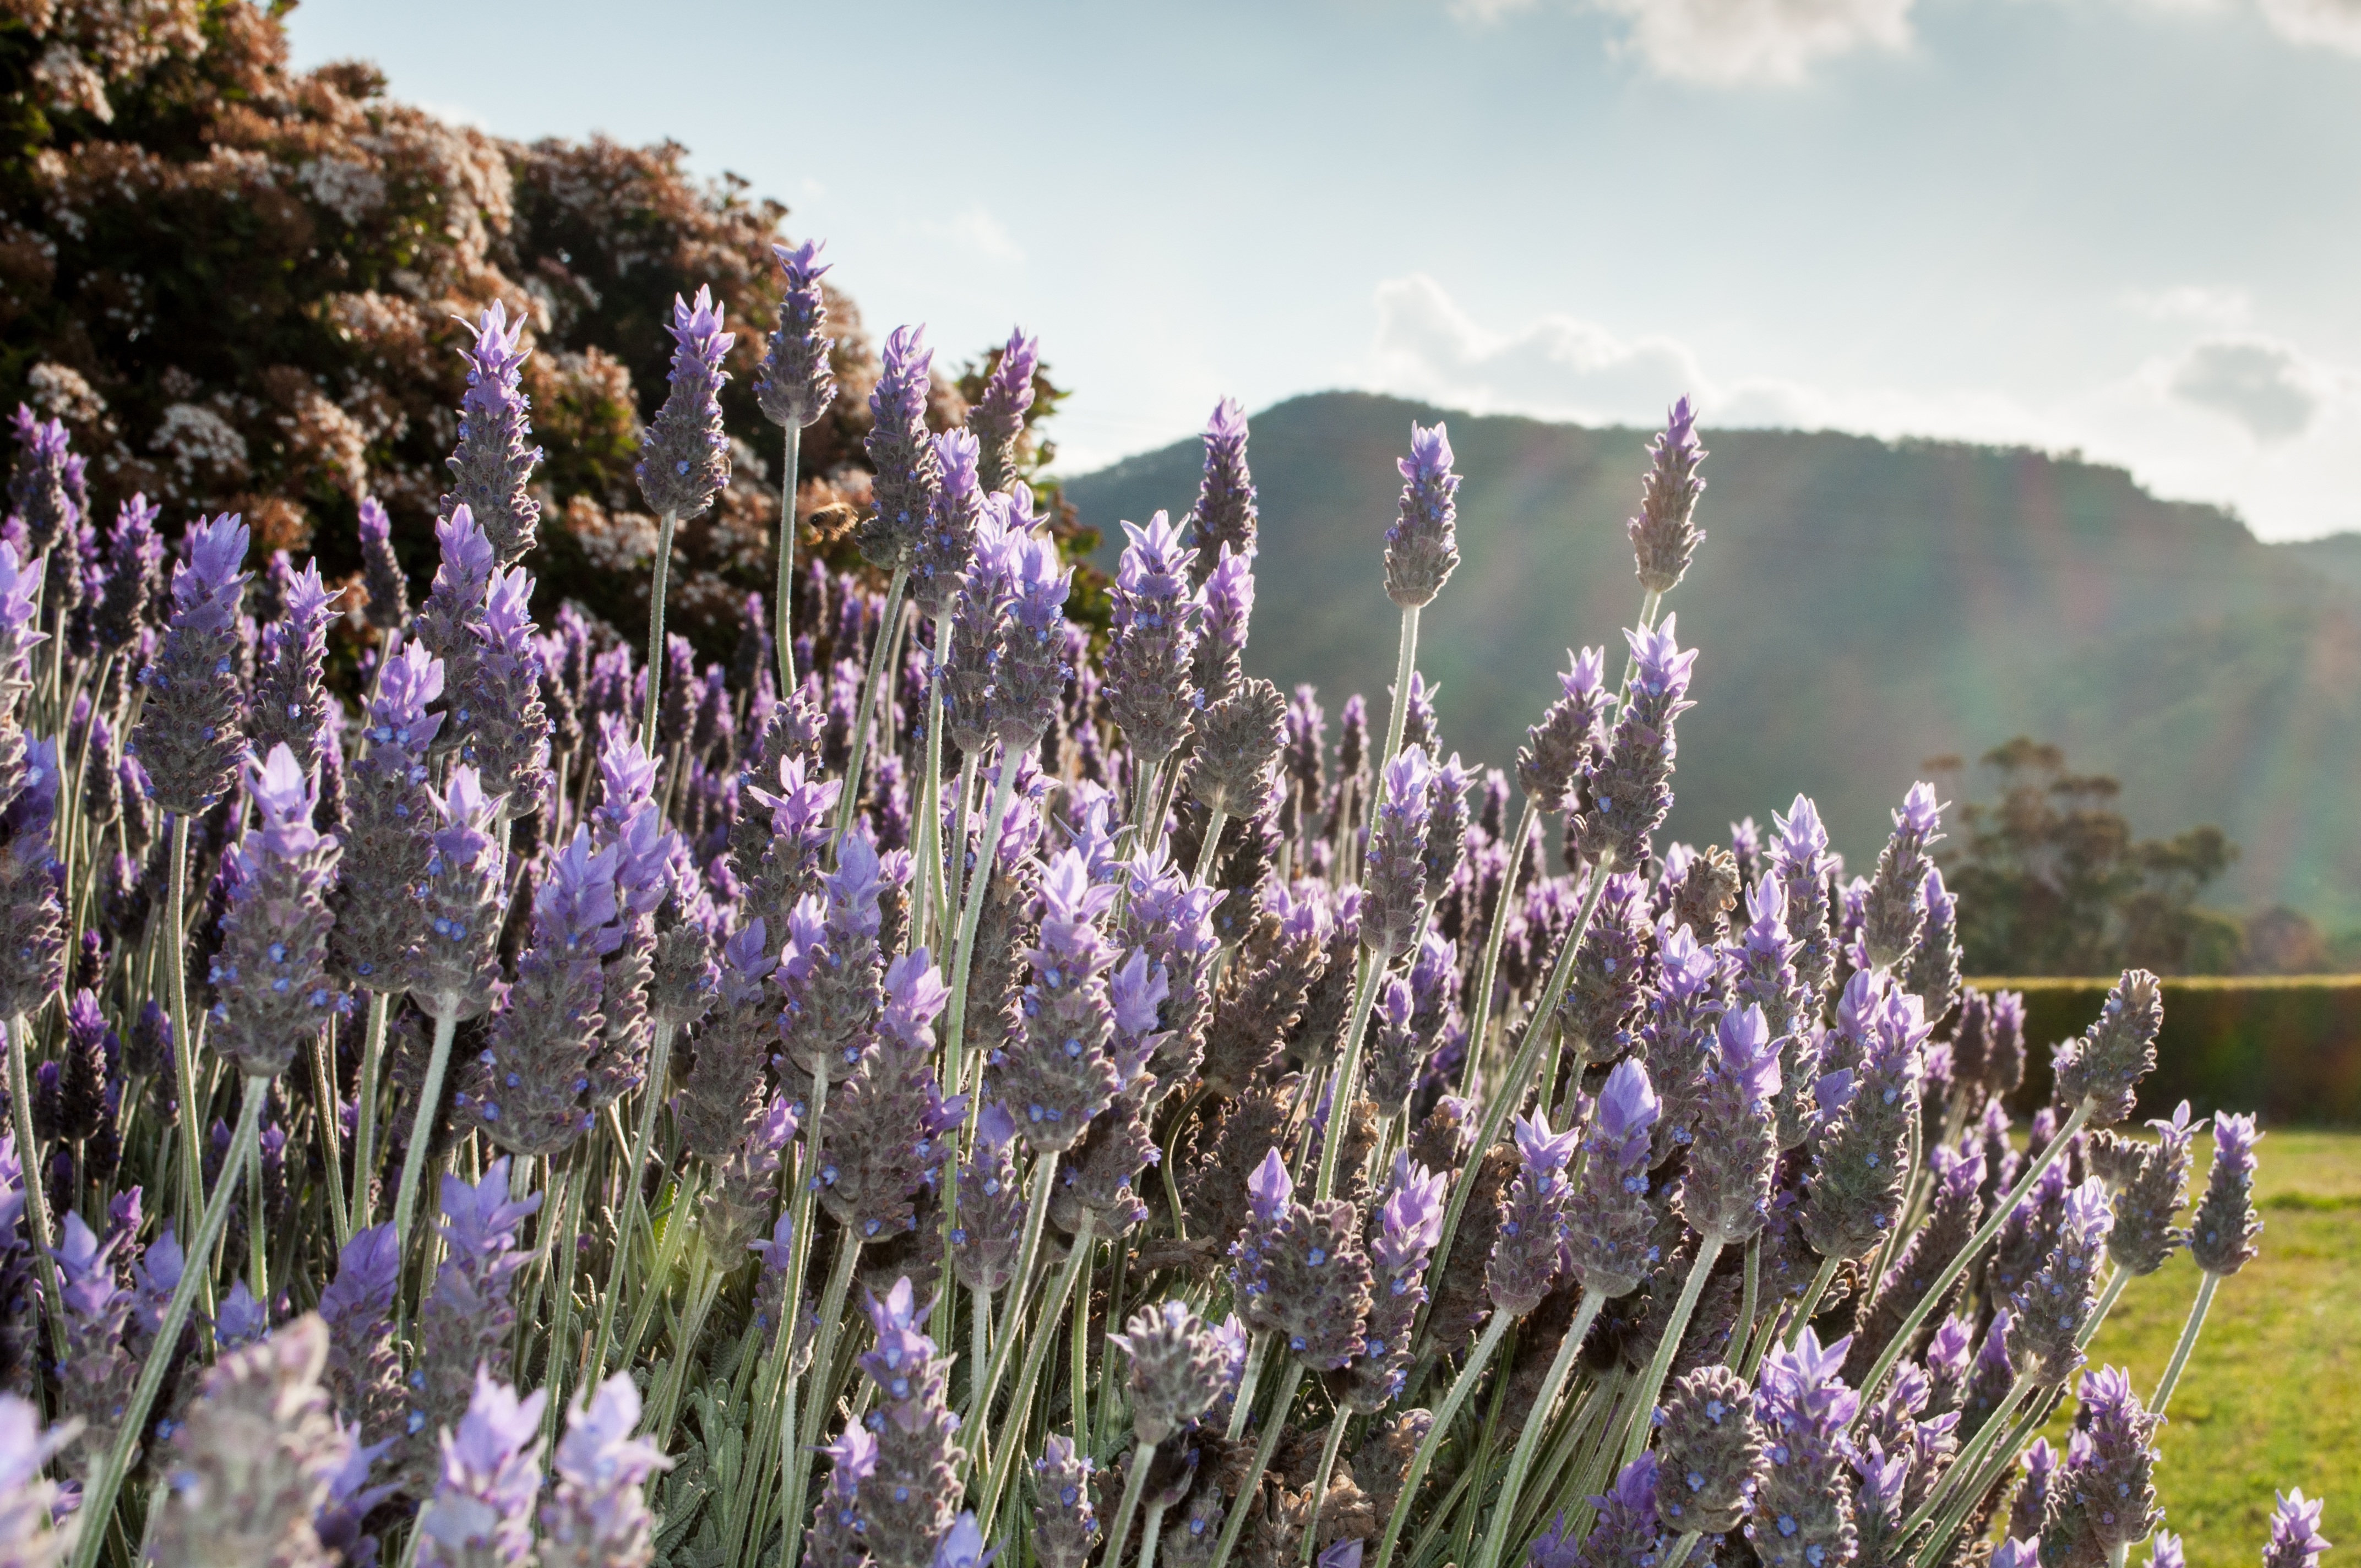
landscape, nature, outdoor, blossom, plant, field, meadow, countryside, flower, purple, summer, scenic, natural, botany, blooming, flora, lavender, wildflower, happiness, violet, lavender field, scented, lupin, herbal, flowering plant, lavender flower, grass family, land plant, english lavender, french lavender